Arthur Currie

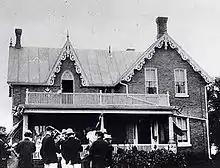
The farm homestead of Arthur Currie (1919)

Arthur Currie was born on 5 December 1875 to William Garner Curry and Jane Patterson on their farm near the hamlet of Napperton, Ontario, just west of Strathroy. He was the third in a family of eight children and grew up on the homestead of his paternal grandparents, John Corrigan and Jane Garner. Currie's grandparents had emigrated from Ireland in 1838 to escape religious strife, and upon their arrival in Canada they had converted from Catholicism and Anglicanism to Methodism, changing the family name from Corrigan to Curry. Arthur Currie modified the spelling of his surname from Curry to Currie in 1897.